M2 medium tank

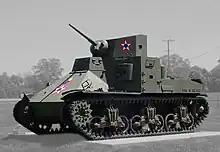
An M2A1 Medium Tank on display at Aberdeen Proving Grounds.

The M2 was already obsolete when it entered service. It compared poorly with contemporary European tanks, such as the French S-35 and German Panzer III. The main armament of the M2 was equivalent to the of the Panzer III but inferior to the of the S-35. By 1941, the Germans had begun upgrading their Panzer III with a L/42 gun, and the Soviets had fielded the vastly superior T-34, with a gun and a sloped glacis plate. Given this, the M2 was essentially a stopgap measure until more capable tanks like the M3 Lee and M4 Sherman came along in 1942-43. The ordnance office recommended in January 1942 that the M2 should only be used for training purposes, and they were never sent overseas to combat areas. The U.S. Army fielded the M2 and M2A1 with the 67th Infantry Regiment (medium tanks) and, subsequently, the 1st Armored Division's 69th Armored Regiment during intensive training maneuvers in the United States in 1941, and the M2 design continued to prove useful in a basic training role for tank crewmen. The trained crewmen from the 69th Armored were reassigned to provide cadres to new armored units as U.S. forces were rapidly expanded from 1942-1944.